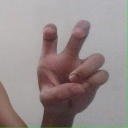
अक्षर: छ